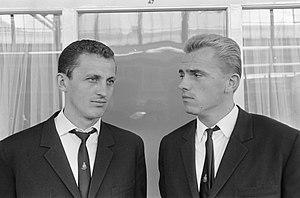
Flórián Albert, né le 15 septembre 1941 à Hercegszántó et mort le 31 octobre 2011 à Budapest, est un joueur de football hongrois. Surnommé « Császár », il évoluait au poste d'attaquant et a été décrit comme l'un des footballeurs les plus élégants de tous les temps.